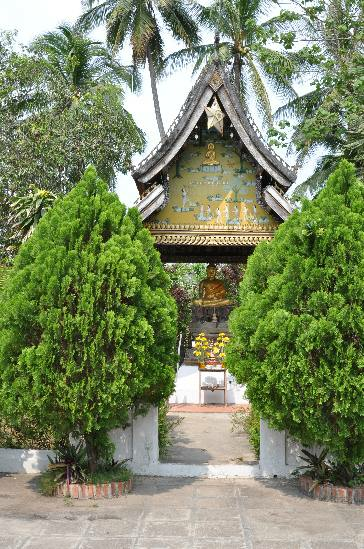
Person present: No